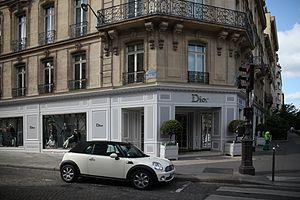
Christian Dior, 30 Avenue Montaigne, Paris.
Christian Dior, né le 21 janvier 1905 à Granville dans la Manche et mort le 24 octobre 1957 à Montecatini Terme en Italie, est un grand couturier français.